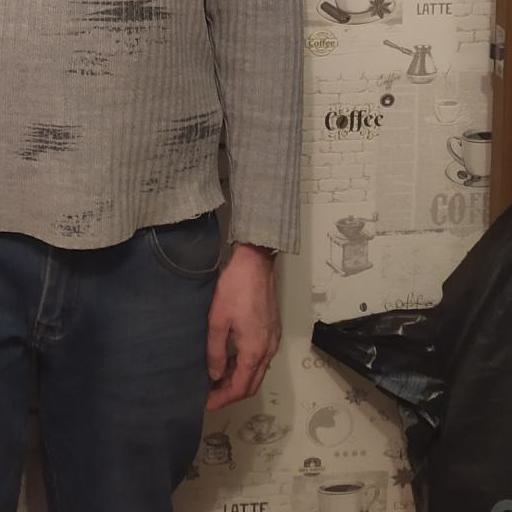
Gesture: no_gesture